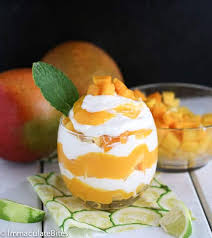
Label: Mango